Circumnavigation

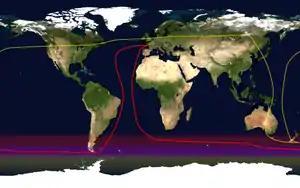
The route of a typical yacht racing circumnavigation is shown in red; its antipodes are shown in yellow.

In yacht racing, a round-the-world route approximating a great circle would be quite impractical, particularly in a non-stop race where use of the Panama and Suez Canals would be impossible. Yacht racing therefore defines a world circumnavigation to be a passage of at least 21,600 nautical miles (40,000 km) in length which crosses the equator, crosses every meridian and finishes in the same port as it starts. The second map on the right shows the route of the Vendée Globe round-the-world race in red; overlaid in yellow are the points antipodal to all points on the route. It can be seen that the route does not pass through any pairs of antipodal points. Since the winds in the higher southern latitudes predominantly blow west-to-east it can be seen that there are an easier route (west-to-east) and a harder route (east-to-west) when circumnavigating by sail; this difficulty is magnified for square-rig vessels due to the square rig's dramatic lack of upwind ability when compared to a more modern Bermuda rig.